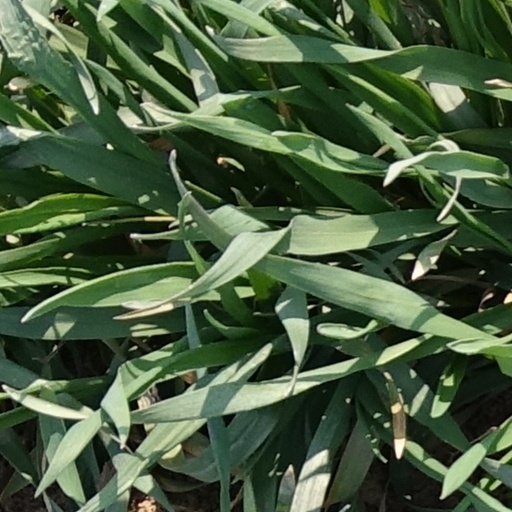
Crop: wheat